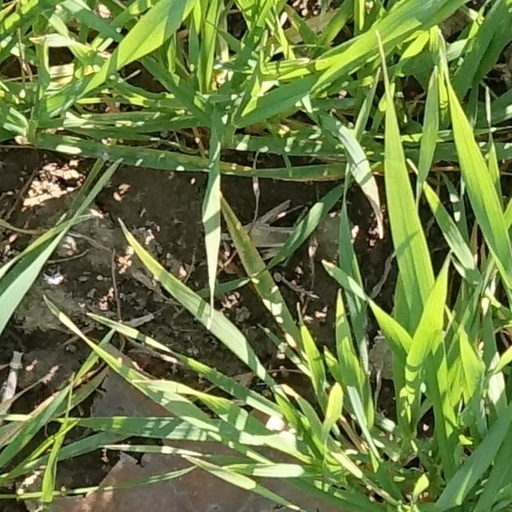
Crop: wheat